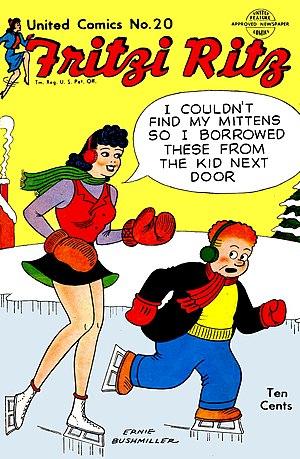
Fritzi Ritz est une série de bande dessinée américaine créée par Larry Whittington et publiée par le New York World à partir du 9 octobre 1922 sous forme de bande quotidienne. Une page dominicale est ajoutée à partir du 6 octobre 1929, quatre ans après la reprise de la série par Ernie Bushmiller.